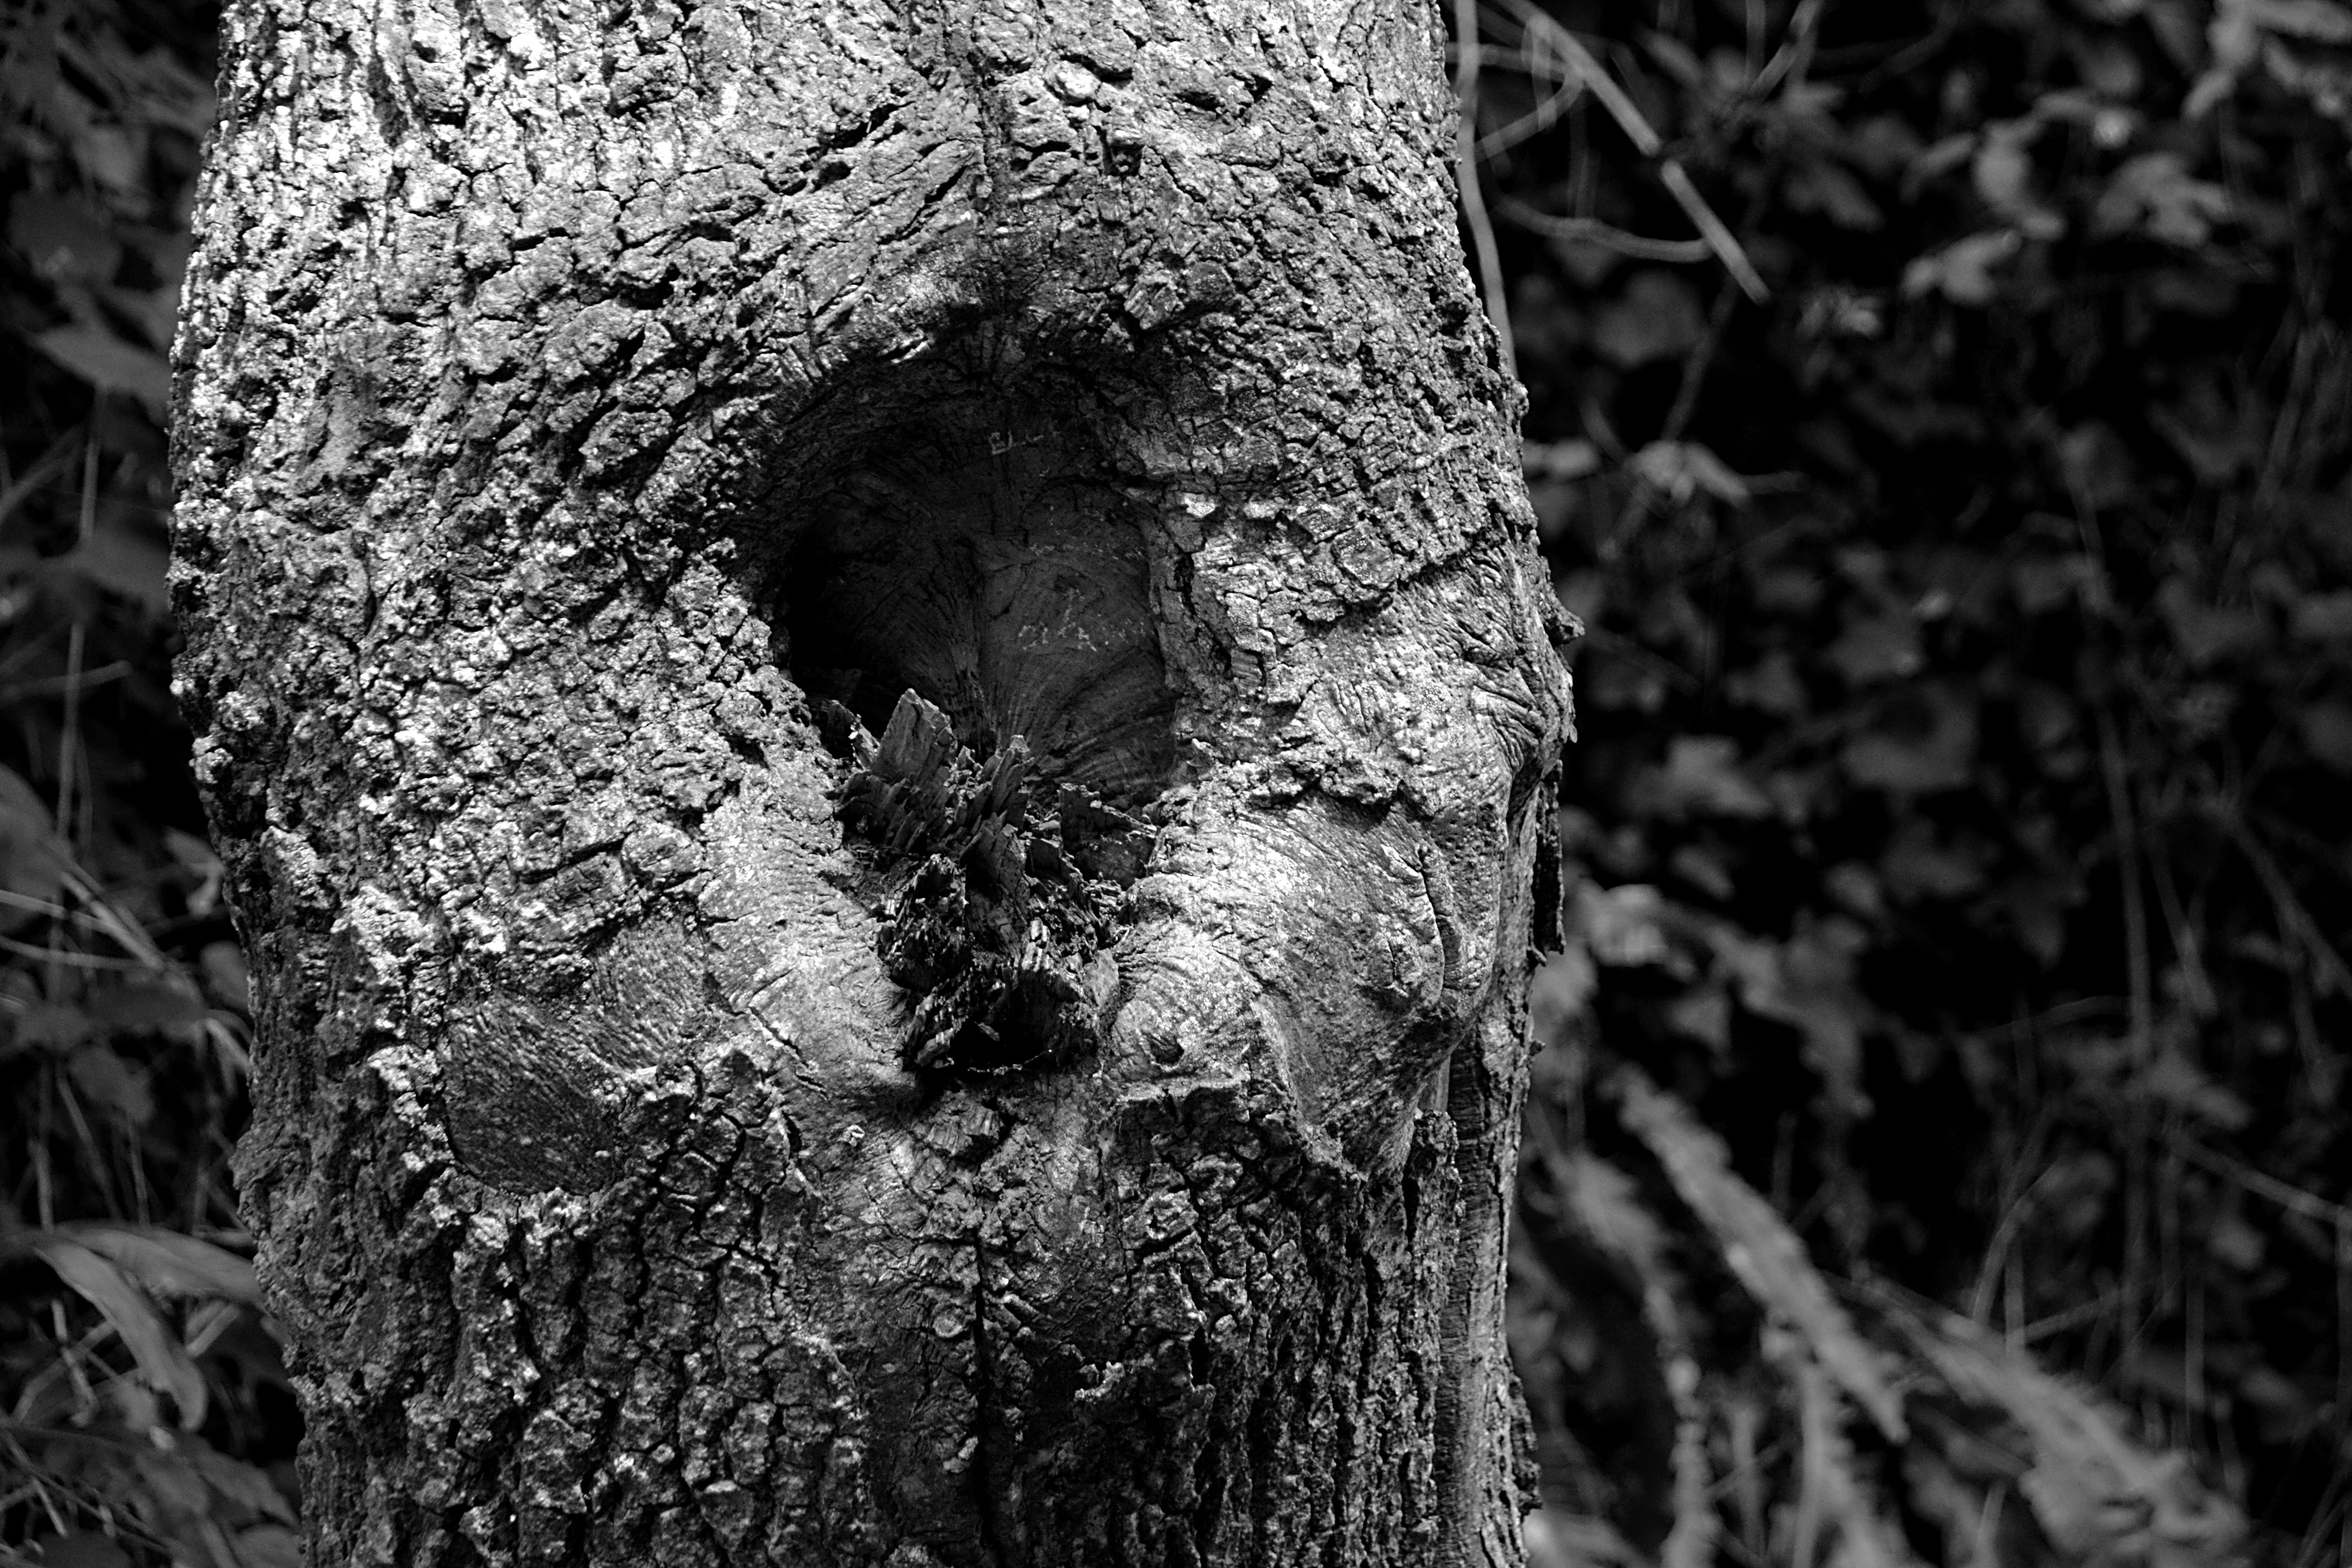
tree, nature, forest, branch, black and white, plant, wood, photography, leaf, trunk, old, bark, wildlife, darkness, black, monochrome, fauna, tree trunk, close up, undergrowth, macro photography, old tree, monochrome photography, woody plant